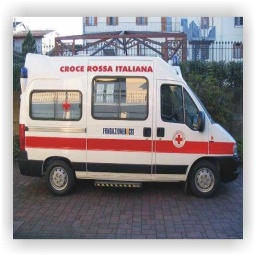
Label: ambulance